Punadhirallu

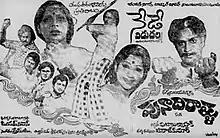
Theatrical release poster

Punadhirallu (English: Foundation Stones) is a 1979 Indian Telugu-language film directed by Rajkumar. It was the debut film of actor Chiranjeevi. It won the Nandi Award for Best Feature Film and Gokina Rama Rao won the Nandi Award for Best Actor. Chiranjeevi started his film career with "Punadhirallu". However, his first released film was "Pranam Khareedu". The film won three Nandi Awards.